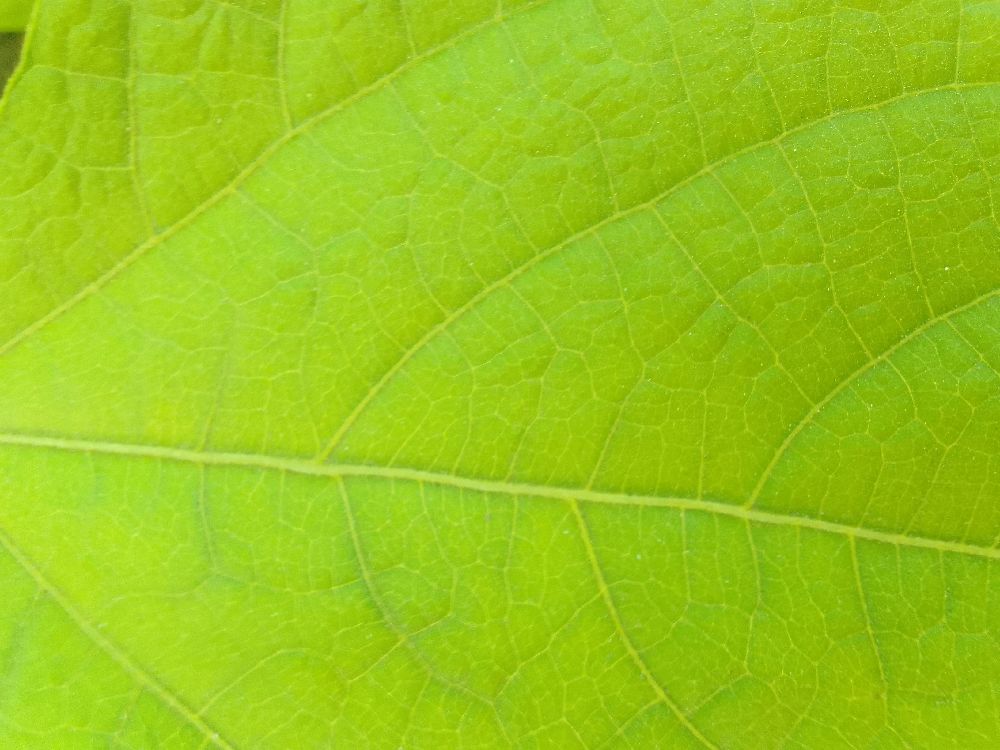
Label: healthy